Cuerdale Hoard

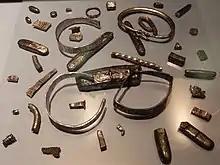
A selection in the Ashmolean Museum

In 1966 the numismatist M. Banks suggested that the hoard was not even buried by Vikings, although it was Viking treasure, or much of it was. Banks suggested that the Cuerdale Hoard might have been a gift to English churches suffering persecution in the areas called the Danelaw that were occupied by pagan Vikings. Since so many of the coins were apparently minted across the Channel, said Banks, they were probably a contribution from the Frankish Christians to their English brothers.